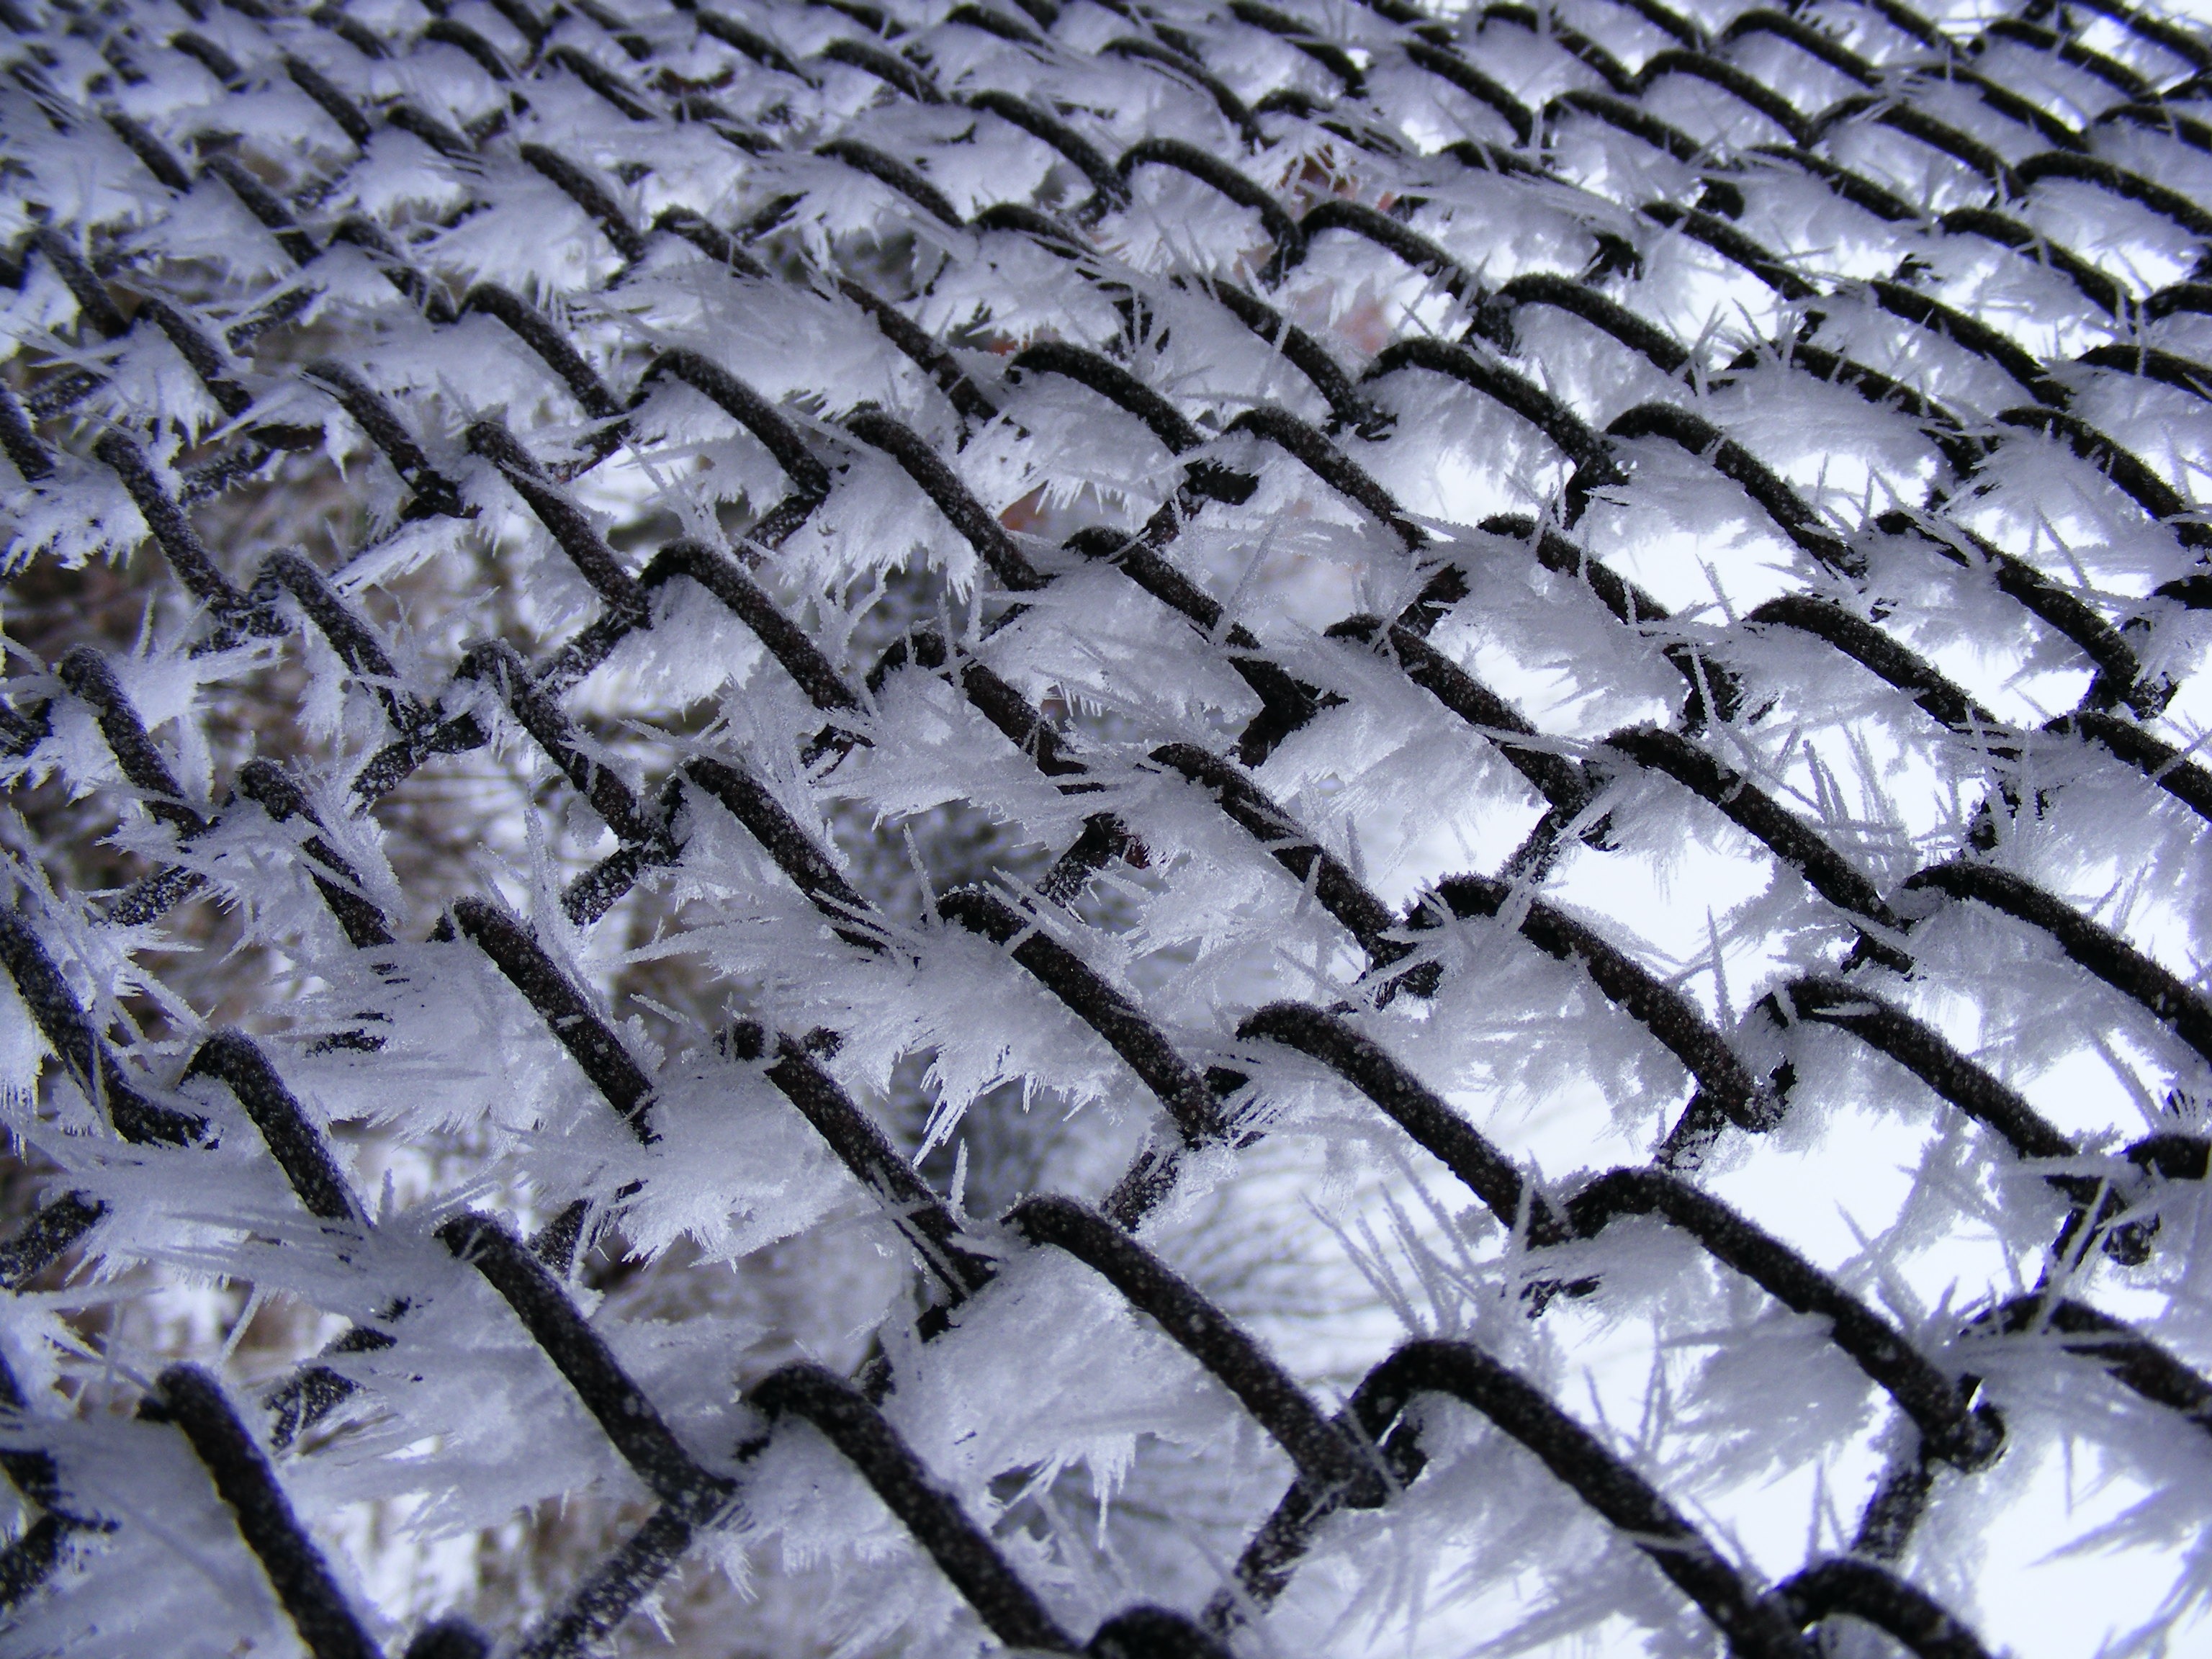
water, cold, winter, white, texture, wet, asphalt, ice, line, weather, snowy, frozen, tire, close up, transparent, background, cool, seasons, icy, seasonal, climate, frosted, hard, patterns, frosty, flakes, wired, metallic, freezing, crystals, tread, designs, road surface, automotive tire, freezes